Answer in natural language. How many DiningTables are visible in the scene? Choose between the following options: 4, 3, 0, 1 or 2
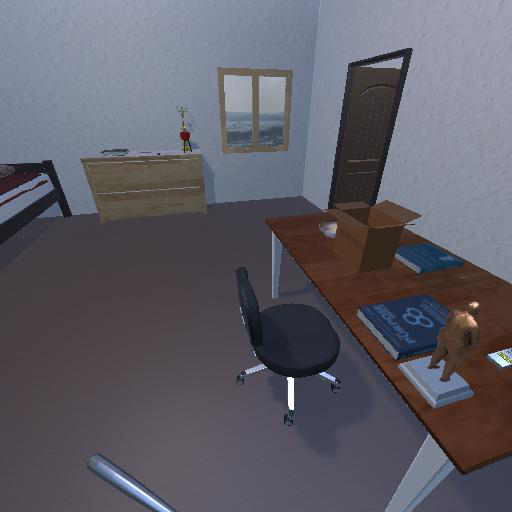
<answer>1</answer>